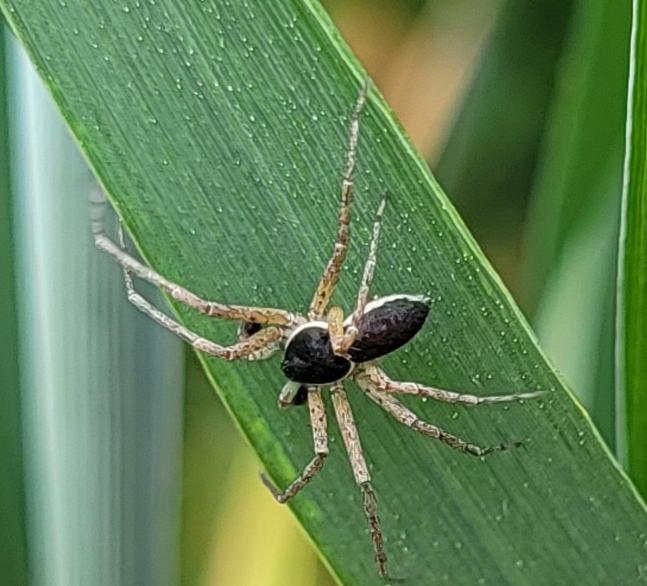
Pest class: predators